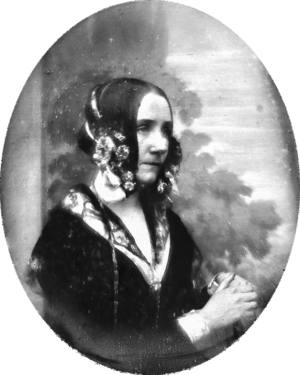
Ada Lovelace, de son nom complet Augusta Ada King, comtesse de Lovelace, née Ada Byron le 10 décembre 1815 à Londres et morte le 27 novembre 1852 à Marylebone dans la même ville, est une pionnière de la science informatique. Elle est principalement connue pour avoir réalisé le premier véritable programme informatique, lors de son travail sur un ancêtre de l'ordinateur : la machine analytique de Charles Babbage.